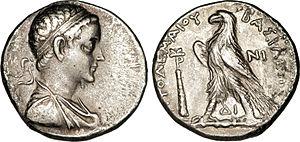
Nom de l'atelier
Le royaume lagide ou ptolémaïque est un royaume hellénistique situé en Égypte et dirigé par la dynastie lagide issue du général macédonien Ptolémée, fils de Lagos, de 323 à 30 av. J.-C. Considéré comme le plus puissant et le plus riche des royaumes hellénistiques, il établit une véritable thalassocratie en Méditerranée orientale pour atteindre son apogée sous le règne de Ptolémée III. Son principal adversaire est le royaume séleucide contre lequel il lutte durant les guerres de Syrie. Les Lagides interviennent régulièrement dans les affaires de la Grèce afin de faire face aux ambitions des Antigonides. À partir du IIᵉ siècle, le royaume est confronté à des mouvements de sédition qui entament l'autorité royale. La défaite de Cléopâtre VII et de Marc Antoine face à Octave à la bataille d'Actium en 31 av. J.-C. marque la fin de la dynastie ptolémaïque et de l'Égypte pharaonique, mais aussi pour les historiens modernes de l'époque hellénistique.
Ptolémée V Épiphane Eucharistos est un pharaon de la période lagide. Il est le fils de Ptolémée IV et de la reine Arsinoé III. Il naît fin de l'an 12 ou début de l'an 13 du règne de son père soit autour de 210 avant notre ère. Après la mort de son père en juillet/août 204 avant notre ère, il est proclamé roi le 8 septembre 204, alors qu'il n’a que cinq/six ans et sa mère doit assurer la régence. Mais deux puissants hauts dignitaires : Agathoclès et Sosibios, font assassiner Arsinoé III fin septembre 204 et s’emparèrent du pouvoir.